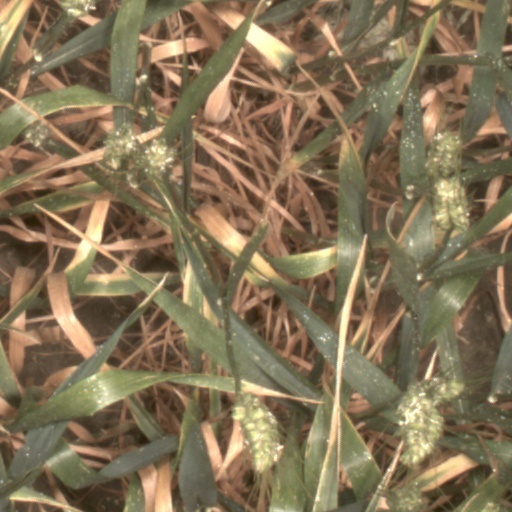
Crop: wheat